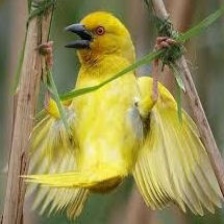
Species: EASTERN GOLDEN WEAVER
Scientific name: PLOCEUS SUBAUREUS